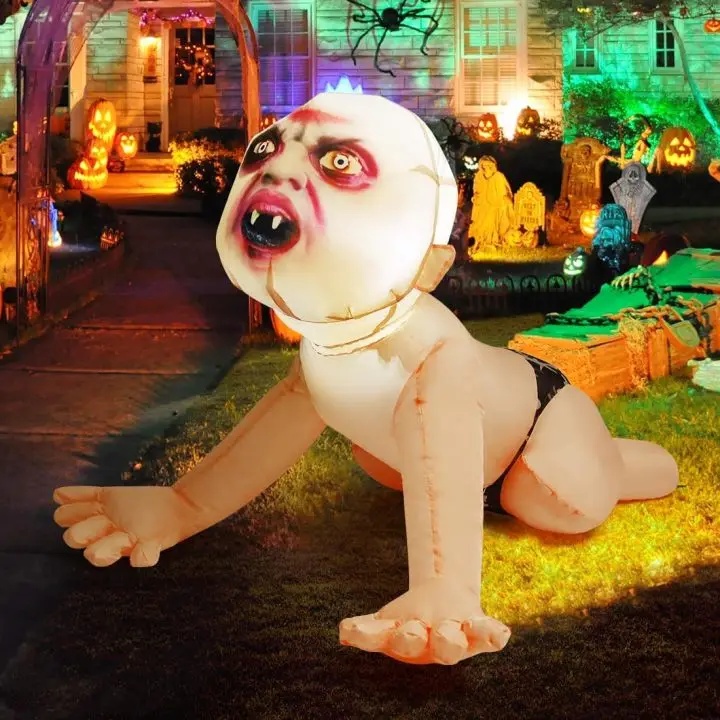
Goosh Inflatables 4FT Creepy Crawling Baby Halloween Inflatable with Vampire Face
【Halloween Decorations】outdoor Halloween Zombie Baby is perfect for Halloween outdoor decorations, trick or treat event decoration, Halloween Party, and Halloween Haunted House! 【Built-in LED Lights】The build-in bright lights glow in the dark, creating a very festive and scary atmosphere, catching your eyes at the first sight. 【Perfect Size & Accessories】Except the blower and storage bag, the 4FT inflatable halloween decoration comes with 4 stakes and 2 ropes to secure it on the tree or wall. 【Easy to Set up】Inflate the blow up Halloween decoration until there is enough air inside. Then fix it to the ground with stakes to keep stable. Zip up the bottom zipper to avoid air leakage or open the zipper for fast deflation. 【Contact Us Anytime】 We offer you best customer service. If you have any question, please feel free to message us through “Contact Sellers”. Our service team will help solve all your problems.
Brand: ReevesHomeGoods
Category: Home & Garden > Decor > Seasonal & Holiday Decorations